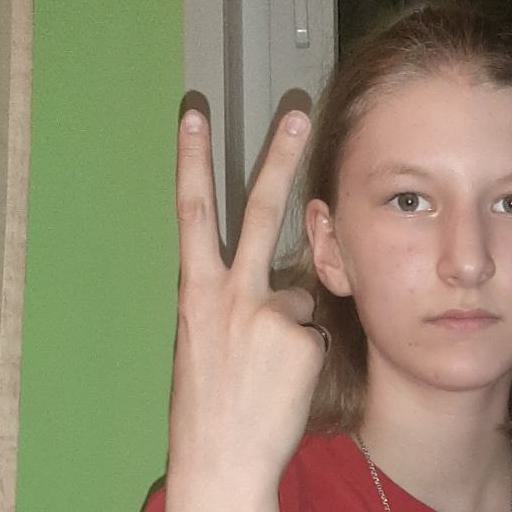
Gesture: peace_inverted